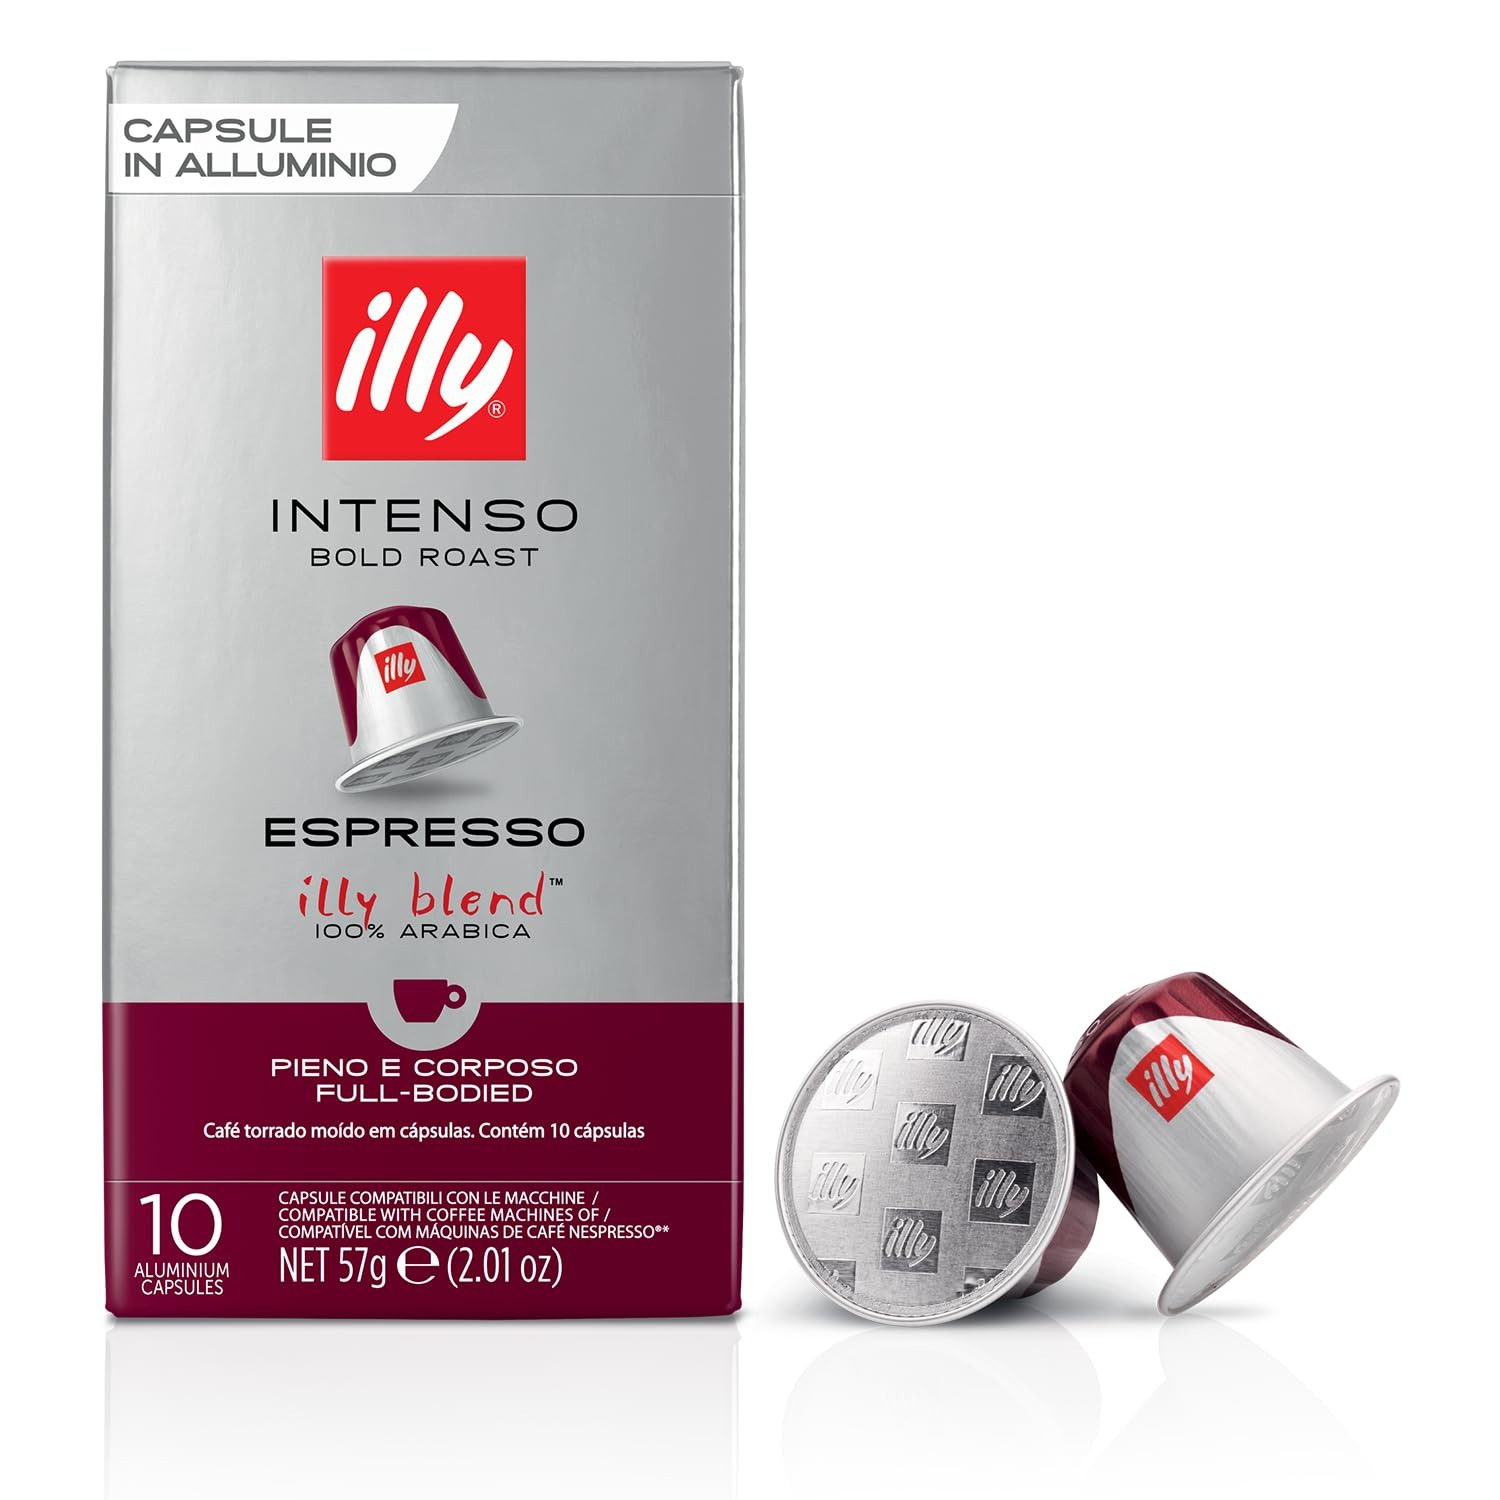
Item Name: illy Aluminum Espresso Capsules - Compatible with Nespresso Machines - Intenso Bold Roast Coffee - Full of Flavor - Notes of Cocoa and Dried Fruit - Single Serve Capsules - 10 Count (Pack of 8)
Bullet Point 1: Roasted with Precision: Our high quality, bold roast espresso pods are intense and dynamic with captivating notes of cocoa and dried fruit with a deep, full-bodied finish.
Bullet Point 2: Pair with Nespresso Machine: Our easy to use espresso pods are compatible with select Nespresso machines, letting you enjoy the same, quality illy coffee every morning.
Bullet Point 3: 100% Arabica Beans: We hand select only the finest Arabica beans to blend various types of Arabica coffee sourced from the finest farms in South and Central America, India and Africa to ensure each cup of coffee maintains consistent, exceptional quality.
Bullet Point 4: Certified B Corp: illy is committed to sustainable initiatives, as the first Italian coffee company awarded a B Corp Certification, we strive to create positive economic, social, and environmental value for everyone involved in the production chain.
Product Description: The dream to offer the best coffee to the world, since 1933. Over the years, illy has perfected this process to obtain a coffee with a rich aromatic profile, balanced flavor and a one-of-a-kind aroma. To make our coffee, we select only the finest Arabica coffee plants, grown sustainably by our farmers in over 30 countries around the world. We cultivate long-lasting relationships with them based on shared values and personal growth. Because it is only by working together that we can achieve exceptional results. We select only the 1% of the finest Arabica coffee beans, thanks to many years of collaboration with growers who place maximum importance on quality and sustainability. Researching and experimenting with raw materials is a journey that never ends. After processing, the beans undergo a meticulous selection to ensure zero defects: even a single imperfect Arabica coffee bean can compromise the aroma of our blend. We preserve and enhance the aromas through our patented pressurized cans. Patented in 1934 by illy, pressurization is a preservation system in which the air in the tin is replaced by an inert gas at a pressure greater than that of the atmosphere. In this way, not only is the freshness of our coffee maintained, but its aroma is also enhanced. To obtain the best sustainable quality, illy sources the finest Arabica around the world, establishes a lasting relationship with the growers and nurtures a virtuous circle, generating well-being for consumers and socio-economic development for producers.
Value: 10.0
Unit: Count

Price: 21.55